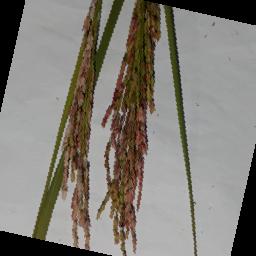
Label: Rice___Neck_Blast